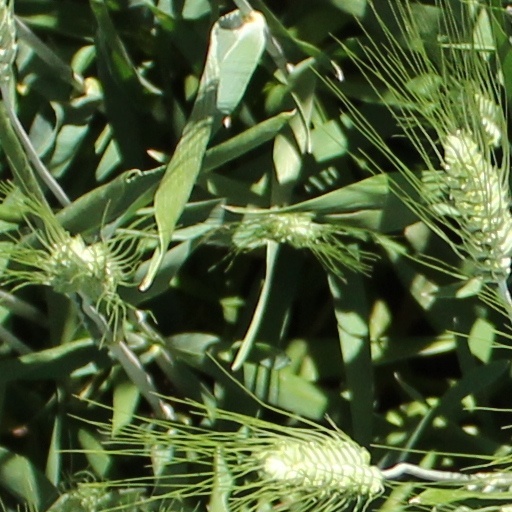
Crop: wheat